Lee Joon

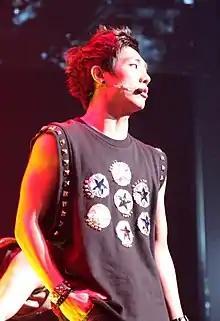
Lee on stage

After training under Rain and J. Tune Entertainment, Lee became a member of South Korean quintet boyband MBLAQ, serving as a vocalist and main dancer. The group debuted on October 9, 2009 at Rain's "Legend of Rainism" concert where they performed various songs from their then-unreleased single album "Just BLAQ". MBLAQ's first single, "Oh Yeah", was released to the public through a music video on October 14, 2009 with their debut single album, "Just BLAQ" releasing on the same day. MBLAQ made their broadcast debut with the song "Oh Yeah" on Mnet's "M! Countdown".